Thiruvananthapuram Vikasana Munnettam

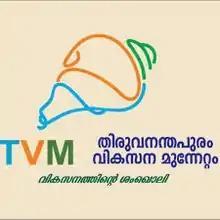
The logo of 'Thiruvananthapuram Vikasana Munnettam'

The organisation was launched formally 1 November 2020 prior to the local self governing body elections under the aegis of "Awake Trivandrum" (a confederation of 70 organizations), including the Trivandrum Chamber of Commerce and Industry, Vyapara Vyavasayi organisations, the Federation of Residents Association Thiruvananthapuram, and the Confederation of Residents Association.